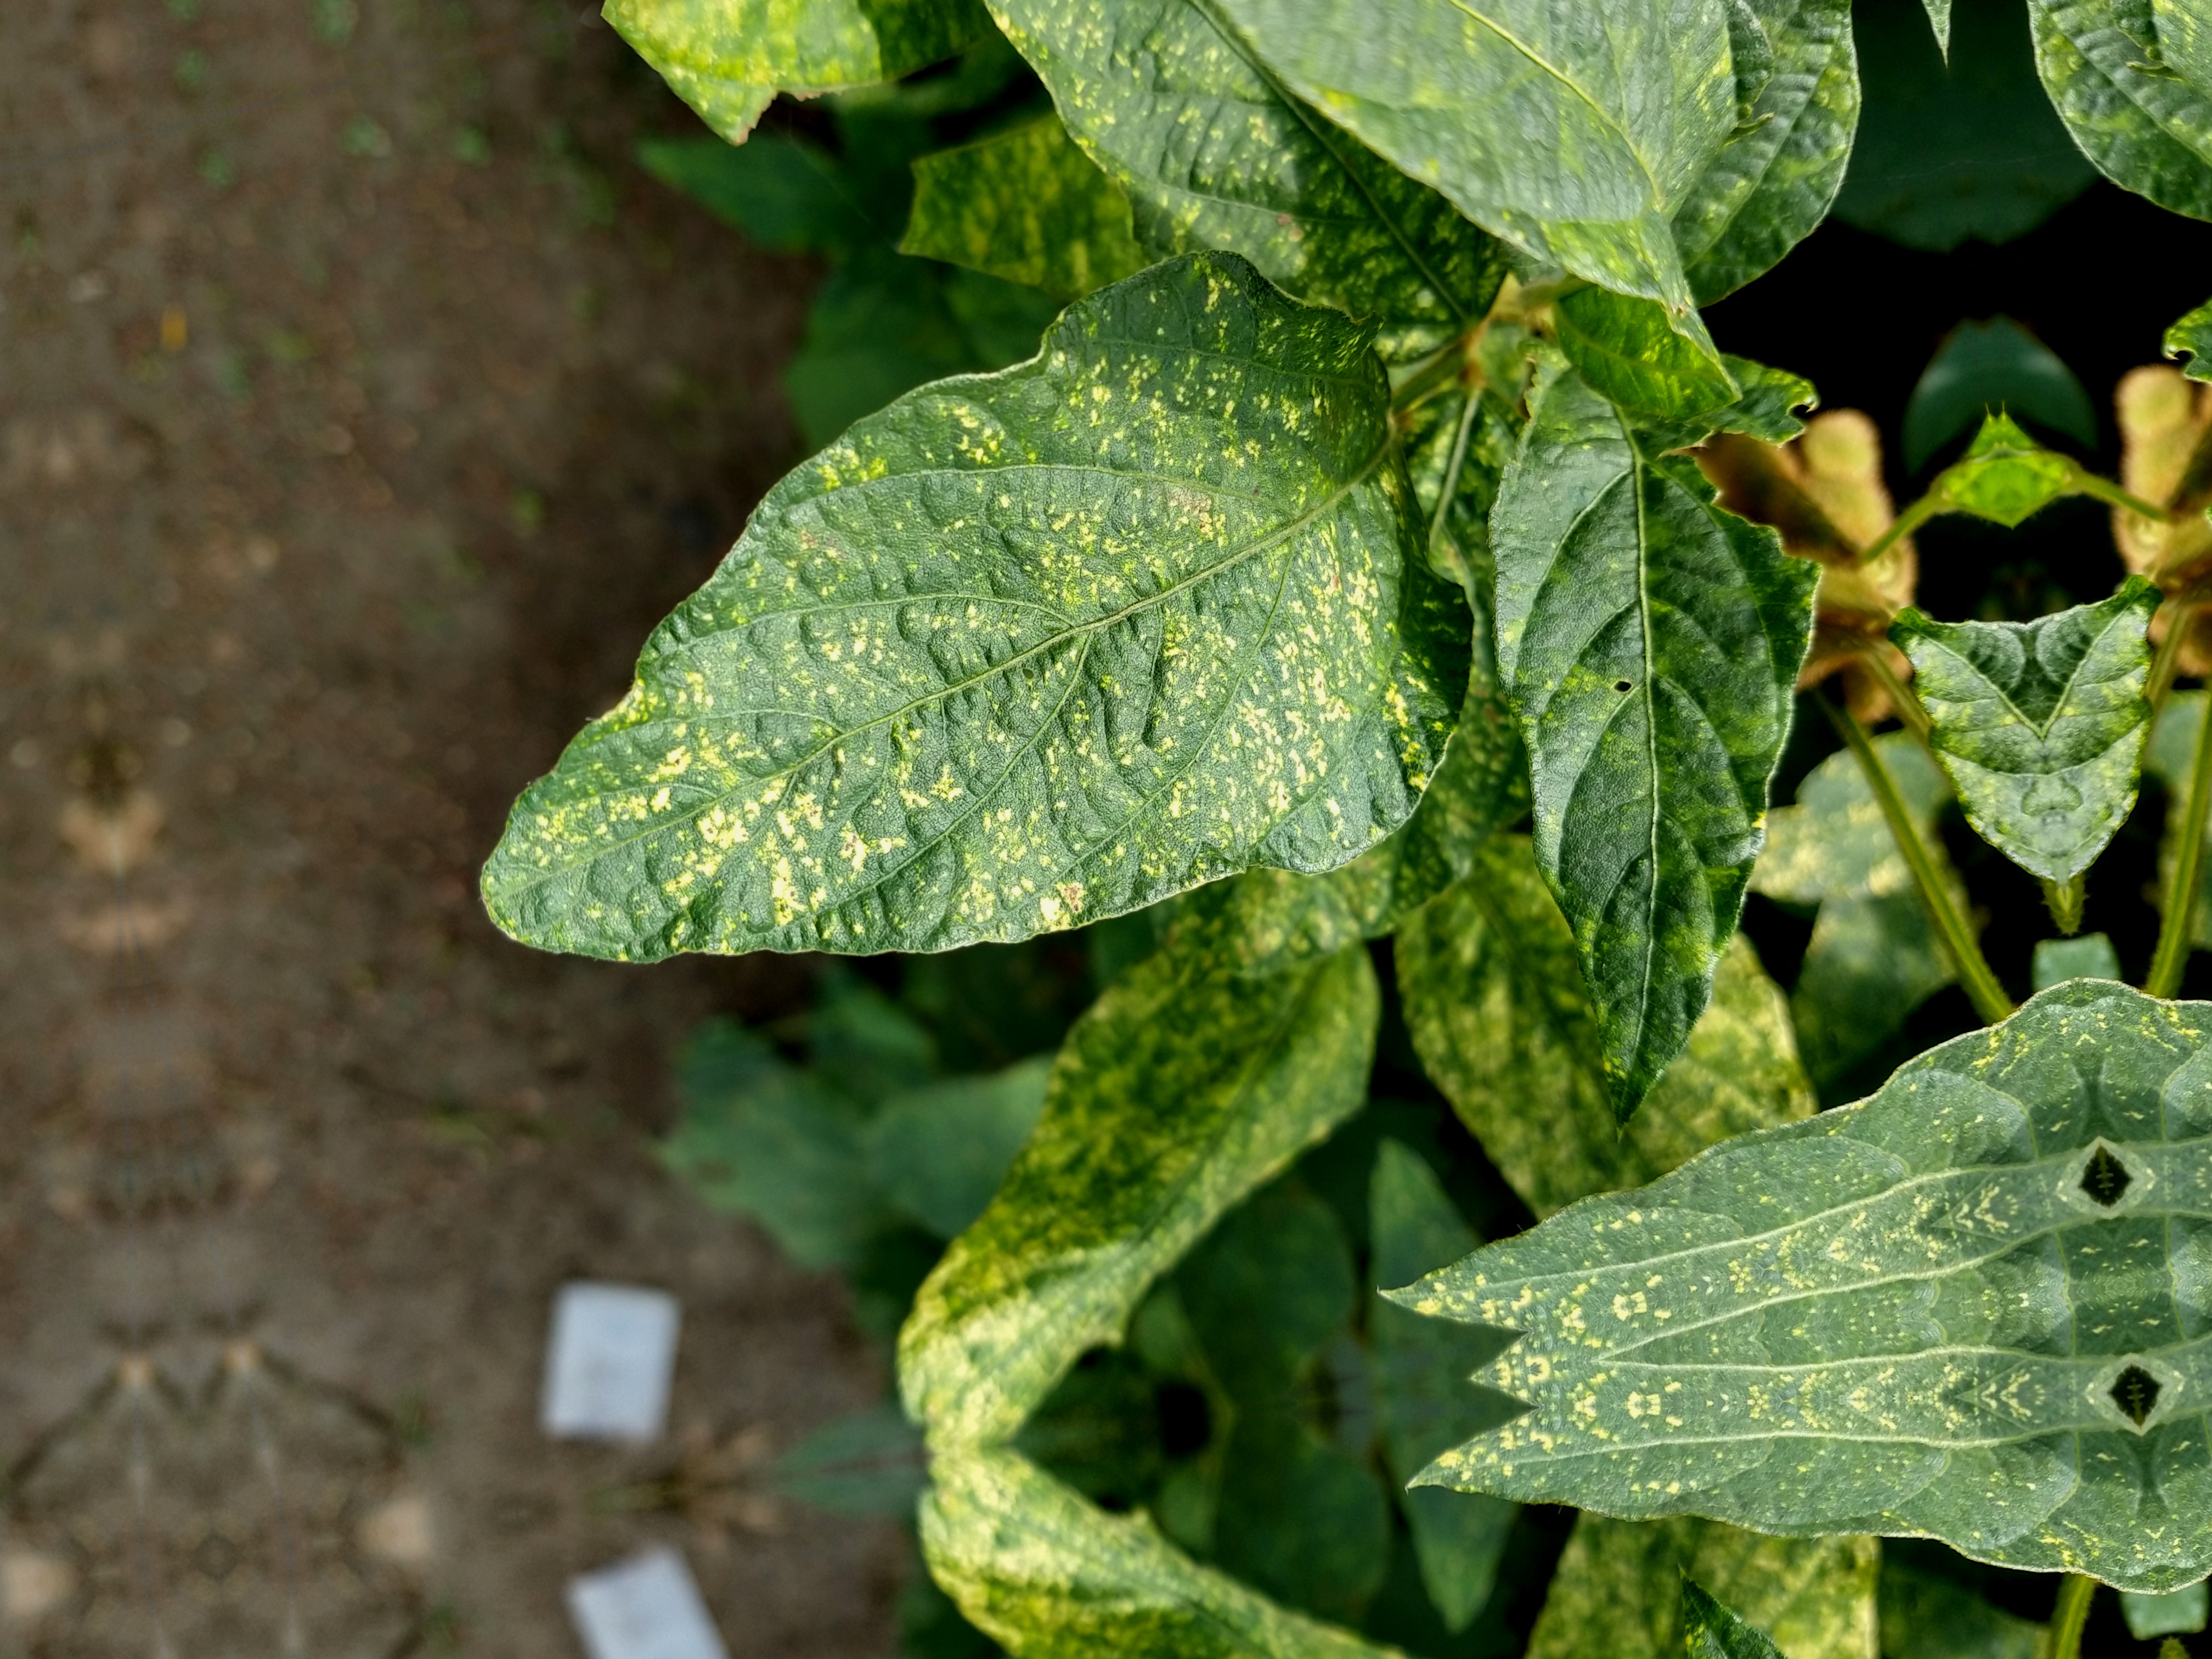
Label: Disease